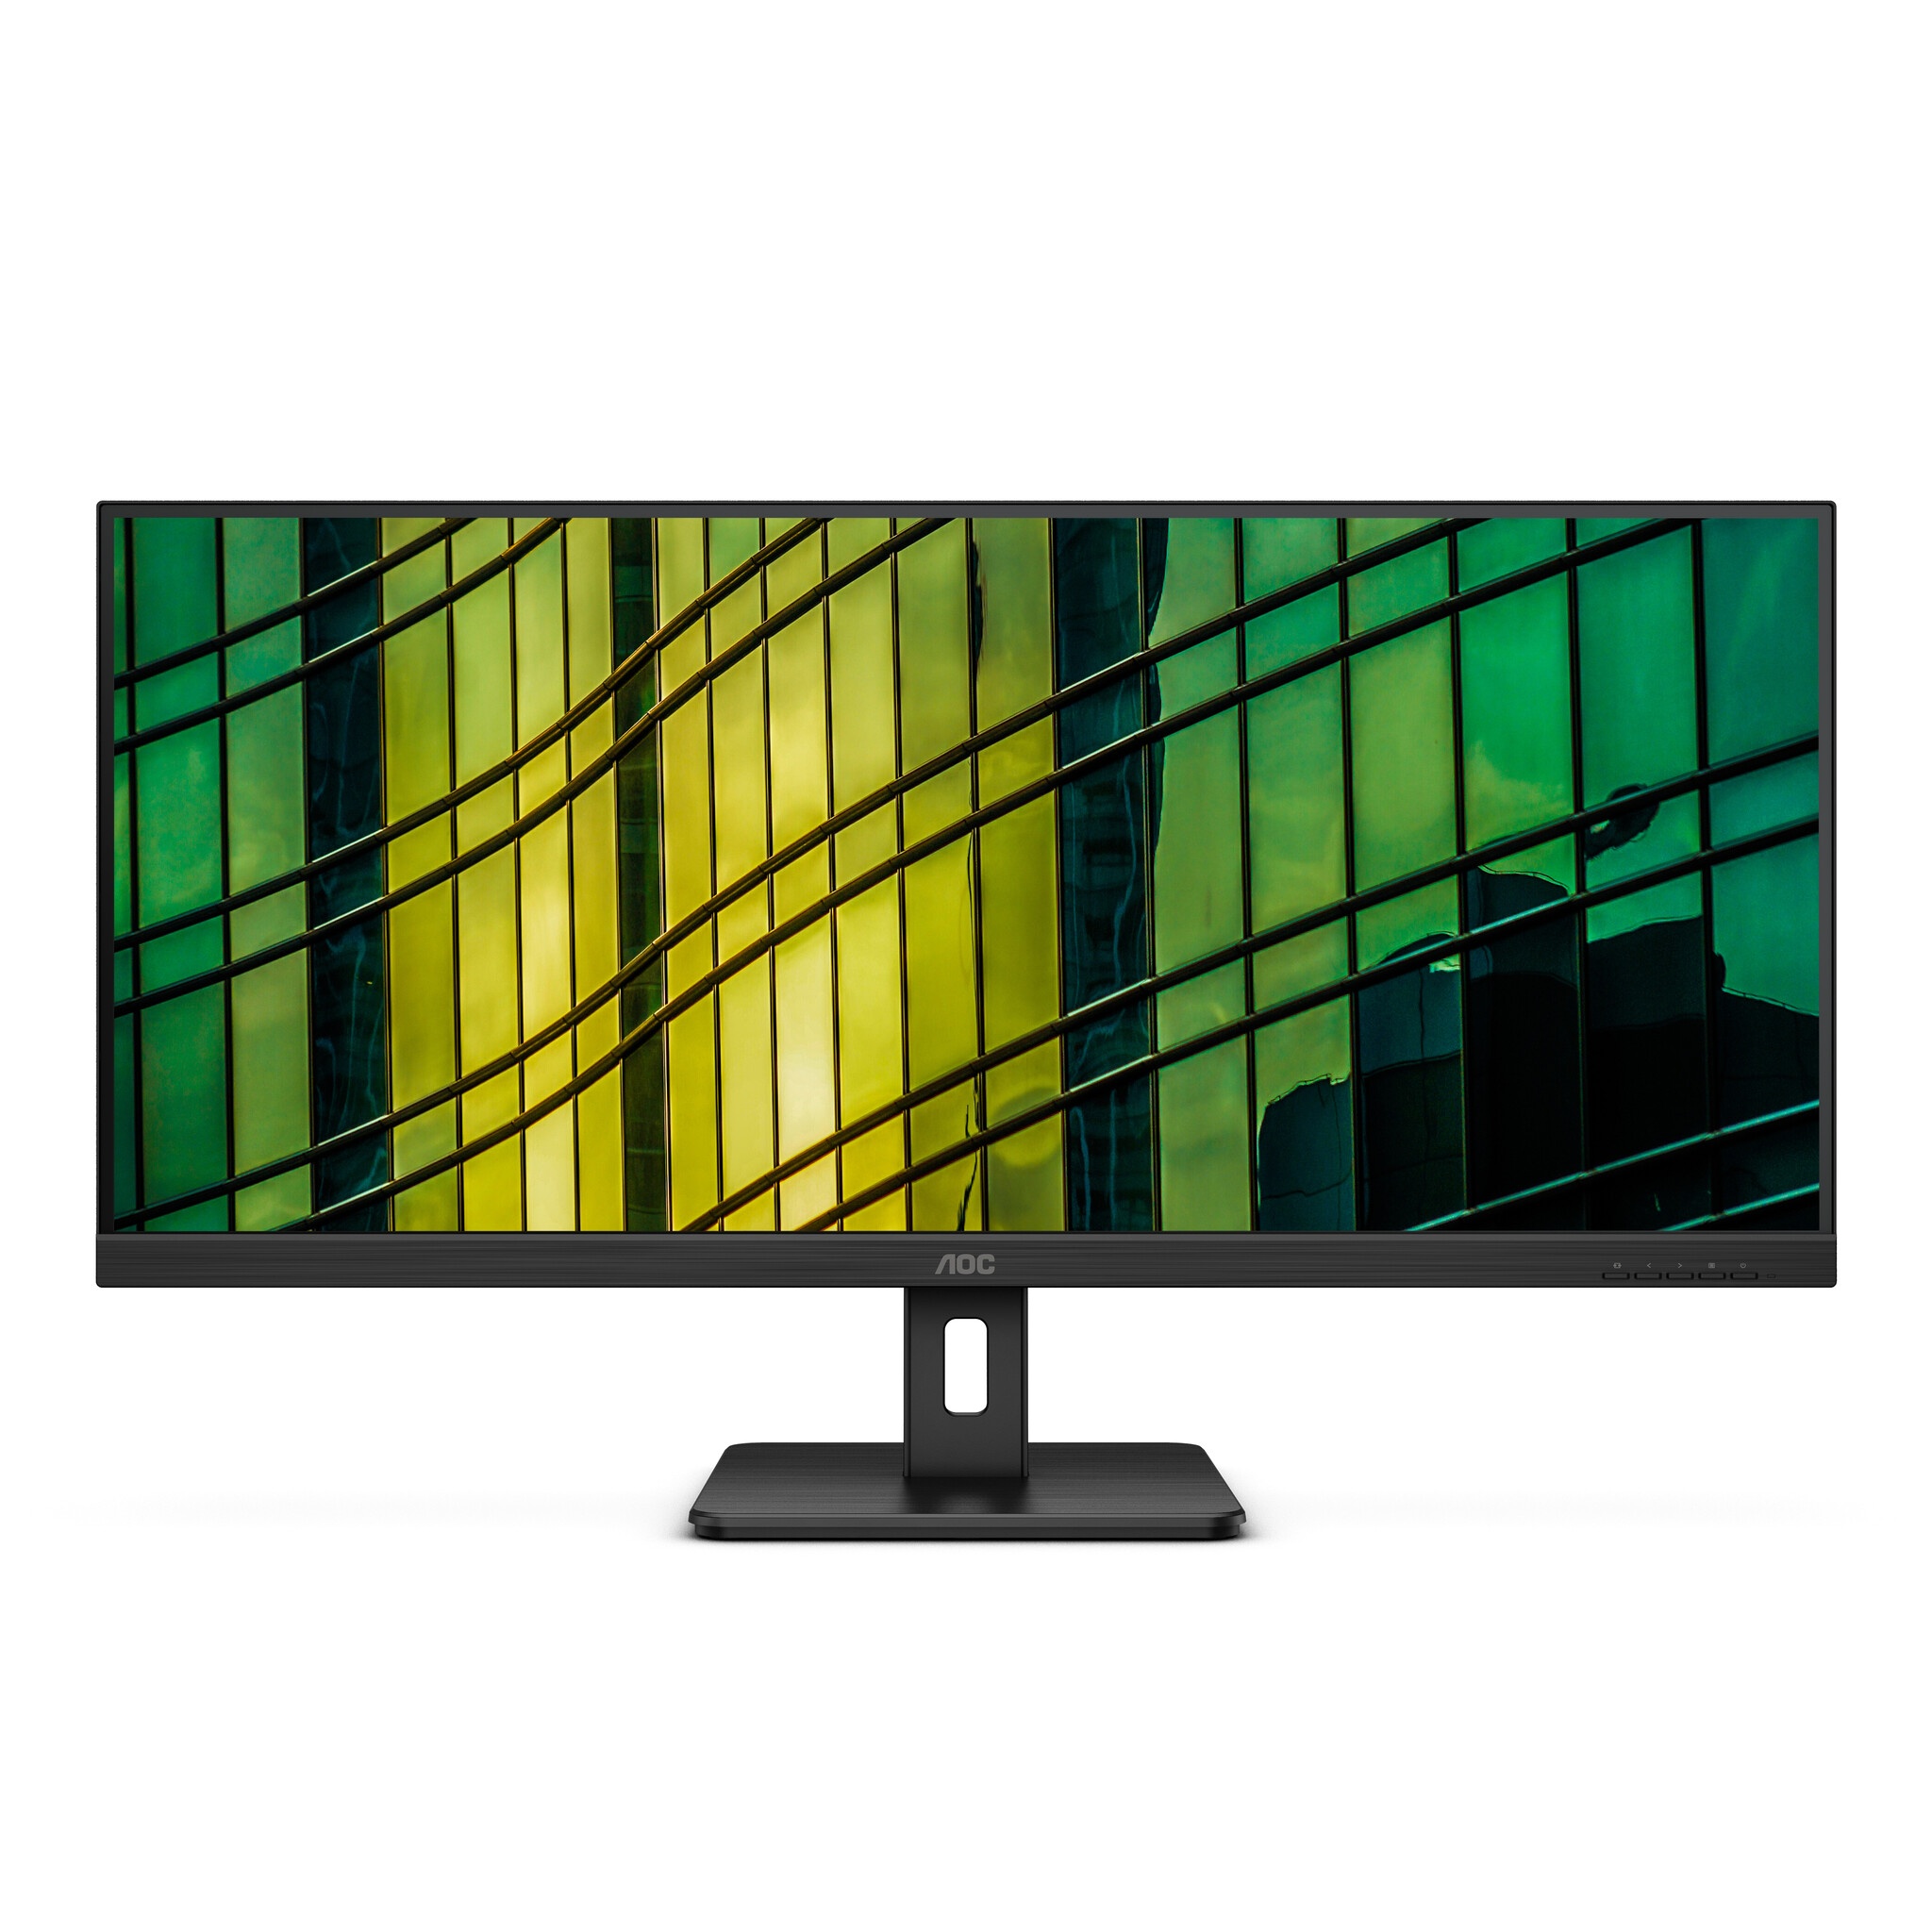
AOC U34E2M - 86.4 cm (34") - 3440 x 1440 pixels WQHD Monitor
34", 3440x1440 px, VA, 100Hz, 4 ms, Adaptive Sync, Low Blue Light, Flicker-Free, DisplayPort 1.2 x 1, HDMI 2.0 x 2, 817.5 x 475.0 x 253.8 cm, Black WIDE QHD (WQHD) RESOLUTION With 3440 x 1440 resolution, Wide Quad HD (WQHD) offers superior picture quality and crisp imagery that reveals every detail. The widescreen 21:9 aspect ratio is perfect for watching movies in an expansive format or immersing yourself in the latest game, plus it offers more space when it’s time to work. True 8-bit color provides a broad color palette for vibrant, natural-looking images. VA PANEL VA Panels (Vertical Alignment) display deeper blacks and a high contrast for extra vivid and bright images. 100HZ REFRESH RATE Equip yourself with twice the frame rate of other monitors and say goodbye to image stuttering and blurry motion. With a 100Hz refresh rate every frame is rendered sharply and in smooth succession, so you can line up your shots accurately and appreciate high speed races in all their glory. HDMI HDMI (High-Definition Multimedia Interface) is supported by the current gaming consoles, current GPUs, set-top boxes, supporting the HDCP digital content protection system. HDMI 1.3-1.4b versions support up to 144 Hz refresh rate@1080p and 75 Hz@1440p, while HDMI 2.0-2.0b versions support 240Hz@1080p, 144Hz@1440p and 60 Hz@2160p (4K). PICTURE BY PICTURE (PBP) Picture by Picture is a feature that allows you to make use of multiple sources (e.g. from your laptop and desktop PC) simultaneously and display them on the same screen. Its commanding overview gives you more control and boosts your efficiency both while streaming, working and playing considerably. FLICKER FREE AOC Flicker-Free Technology utilises a DC (Direct Current) backlight panel, reducing flickering light levels. With eye strain and fatigue absolutely minimized, feel free to enjoy those long, intense gaming sessions in comfort! LOW BLUE LIGHT AOC Lowblue Light protects you from harmful blue light which, during long sessions, has been shown to cause eye strain, headaches, and sleeping disorders. Our Lowblue Light feature reduces the harmful wavelengths emitted without sacrificing color composition, setting the experience free from the worry of eye damage. FRAMELESS DESIGN Besides looking modern and attractive, frameless designs enable seamless multi-monitor setups. Your cursor/windows will not be lost anymore in the dark abyss of bezels, when many displays are placed side by side. ADAPTIVE SYNC Adaptive Sync aligns your monitor’s vertical refresh rate with the frame rate delivered by your GPU, making your gameplay and casual gaming experience even more fluid by eliminating stuttering, tearing and judder. This feature is also useful when enjoying videos and other visual media, for a smoother entertainment. VESA MOUNT AOC’s Ergo Base stands bring versatility, sturdiness and ease of use in one package. But do you still want to use your wall mount or multi-monitor setup using desk mounts? VESA mounts bring you the uppermost flexibility. Upside-down, in pivot mode, on top of each other, attach your monitor wherever you want using 3rd party mounts and stands thanks to the VESA mount option. Display Colour gamut standard DCI-P3 Adobe RGB coverage 98% NTSC coverage (typical) 100% sRGB coverage (typical) 115% Colour gamut 91% Colour depth 8 bit Display diagonal (metric) 86.4 cm Pixel density 109.7 ppi Pixel pitch 0.23175 x 0.23175 mm Display number of colours 16.7 million colours Viewing angle, vertical 178° Viewing angle, horizontal 178° Maximum refresh rate 100 Hz Contrast ratio (dynamic) 20000000:1 Contrast ratio (typical) 4000:1 Screen shape Flat Response time 4 ms Backlight type W-LED Panel type VA HD type Wide Quad HD Touchscreen No Native aspect ratio 21:9 Display resolution 3440 x 1440 pixels Display diagonal 86.4 cm (34") Performance Low Blue Light technology Yes Flicker-free technology Yes VESA Adaptive Sync support Yes Multimedia Built-in camera No Built-in speaker(s) No Design Detachable stand Yes Front bezel colour Black Frameless design Yes Product colour Black Market positioning Home Ports & interfaces Headphone out Yes DisplayPort version 1.2 DisplayPorts quantity 1 HDMI version 2.0 HDMI ports quantity 2 HDMI Yes Ergonomics Tilt adjustment Yes Tilt angle range 3.5 - 21.5° Cable lock slot type Kensington Cable lock slot Yes Panel mounting interface 100 x 100 mm VESA mounting Yes Power Energy efficiency scale A to G Power supply type Internal Power consumption (off) 0.3 W Power consumption (standby) 0.5 W Power consumption (typical) 35 W Energy consumption (HDR) per 1000 hours 45 kWh Energy consumption (SDR) per 1000 hours 32 kWh Energy efficiency class (HDR) G Energy efficiency class (SDR) F Packaging content HDMI cable length 1.8 m Cables included AC, HDMI Weight & dimensions Height (without stand) 370.7 mm Depth (without stand) 55.3 mm Width (without stand) 817.5 mm Weight (with stand) 7.67 kg Height (with stand) 475 mm Depth (with stand) 253.8 mm Width (with stand) 817.5 mm Packaging data Package weight 10.7 kg Package height 174 mm Package depth 506 mm Package width 940 mm Sustainability European Product Registry for Energy Labelling (EPREL) code 1300312
Brand: AOC
Category: Electronics > Video > Computer Monitors